2008 United States Senate election in North Carolina

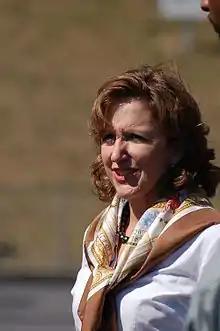
Hagan on the campaign trail

Polls released during the week of October 28, 2008 showed Dole and Hagan within the statistical margin of error (3% apart).